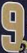
Number: 9